Historic Seattle

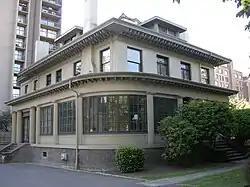
Historic Seattle's headquarters, the Henry H. Dearborn House (photographed 2007), is on the National Register of Historic Places.

Historic Seattle is a Seattle, Washington public development authority focused on preserving Seattle's architectural heritage. For many years, they issued a monthly online magazine, "Preservation Seattle" and are involved in advocacy and education.